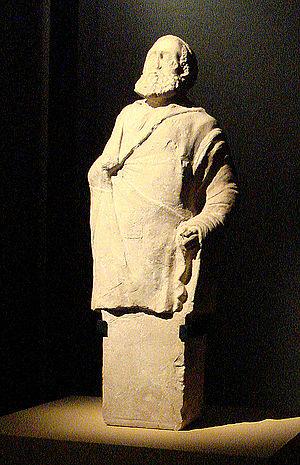
Aï Khanoum. Portrait de Straton, citoyen de la ville, sur un pilier hermaïque dédié aux divinités du gymnase. Calcaire, H. 77 cm. Musée national d'Afghanistan, Kaboul. MK 05.42.14. in Exposition Afghanistan
Les royaumes gréco-bactriens sont un ensemble d'États hellénistiques fondés par des souverains grecs implantés en Asie centrale, centrés sur la Bactriane et la Sogdiane. Ils se sont épanouis à partir du milieu du IIIᵉ siècle av. J.-C. dans le milieu des colons grecs installés dans ces régions depuis la conquête d'Alexandre le Grand, lorsque le satrape Diodote de Bactriane proclame son indépendance vis-à-vis des Séleucides. À leur apogée, vers 180 av. J.-C., les souverains gréco-bactriens dominent également la Tapurie, la Tranxiane, le Ferghana et l'Arachosie. À la suite des premières conquêtes de Démétrios Iᵉʳ de Bactriane, les Grecs de Bactriane s'implantèrent au sud de l'Hindou Kouch, en Kapisène et dans le Pendjab oriental, où furent fondés des royaumes indo-grecs. La domination de la Bactriane par les Grecs cessa dans le dernier tiers du IIᵉ siècle av. J.-C., victime des invasions de plusieurs peuples nomades, dont les Yuezhi. Des royaumes indo-grecs subsistèrent jusqu'aux débuts de notre ère.
Aï Khanoum ou Ay Khanum est une cité antique située aujourd'hui dans le Nord-Est de l'Afghanistan, dans la province de Kondoz, près la frontière tadjike. Elle se situe au confluent du fleuve Amou-Daria et de la rivière Kokcha.